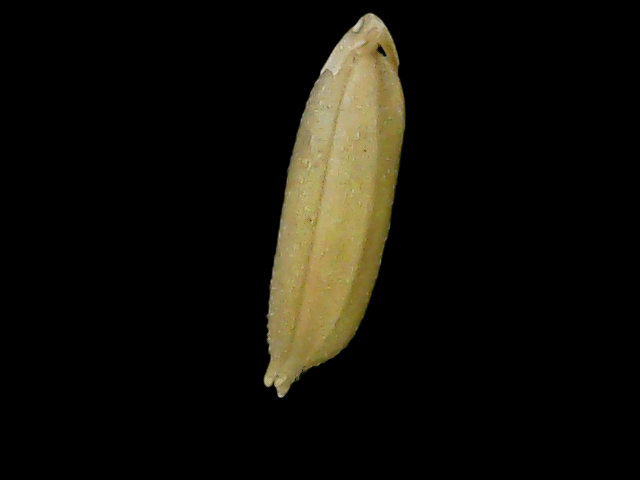
Rice variety: Bd85